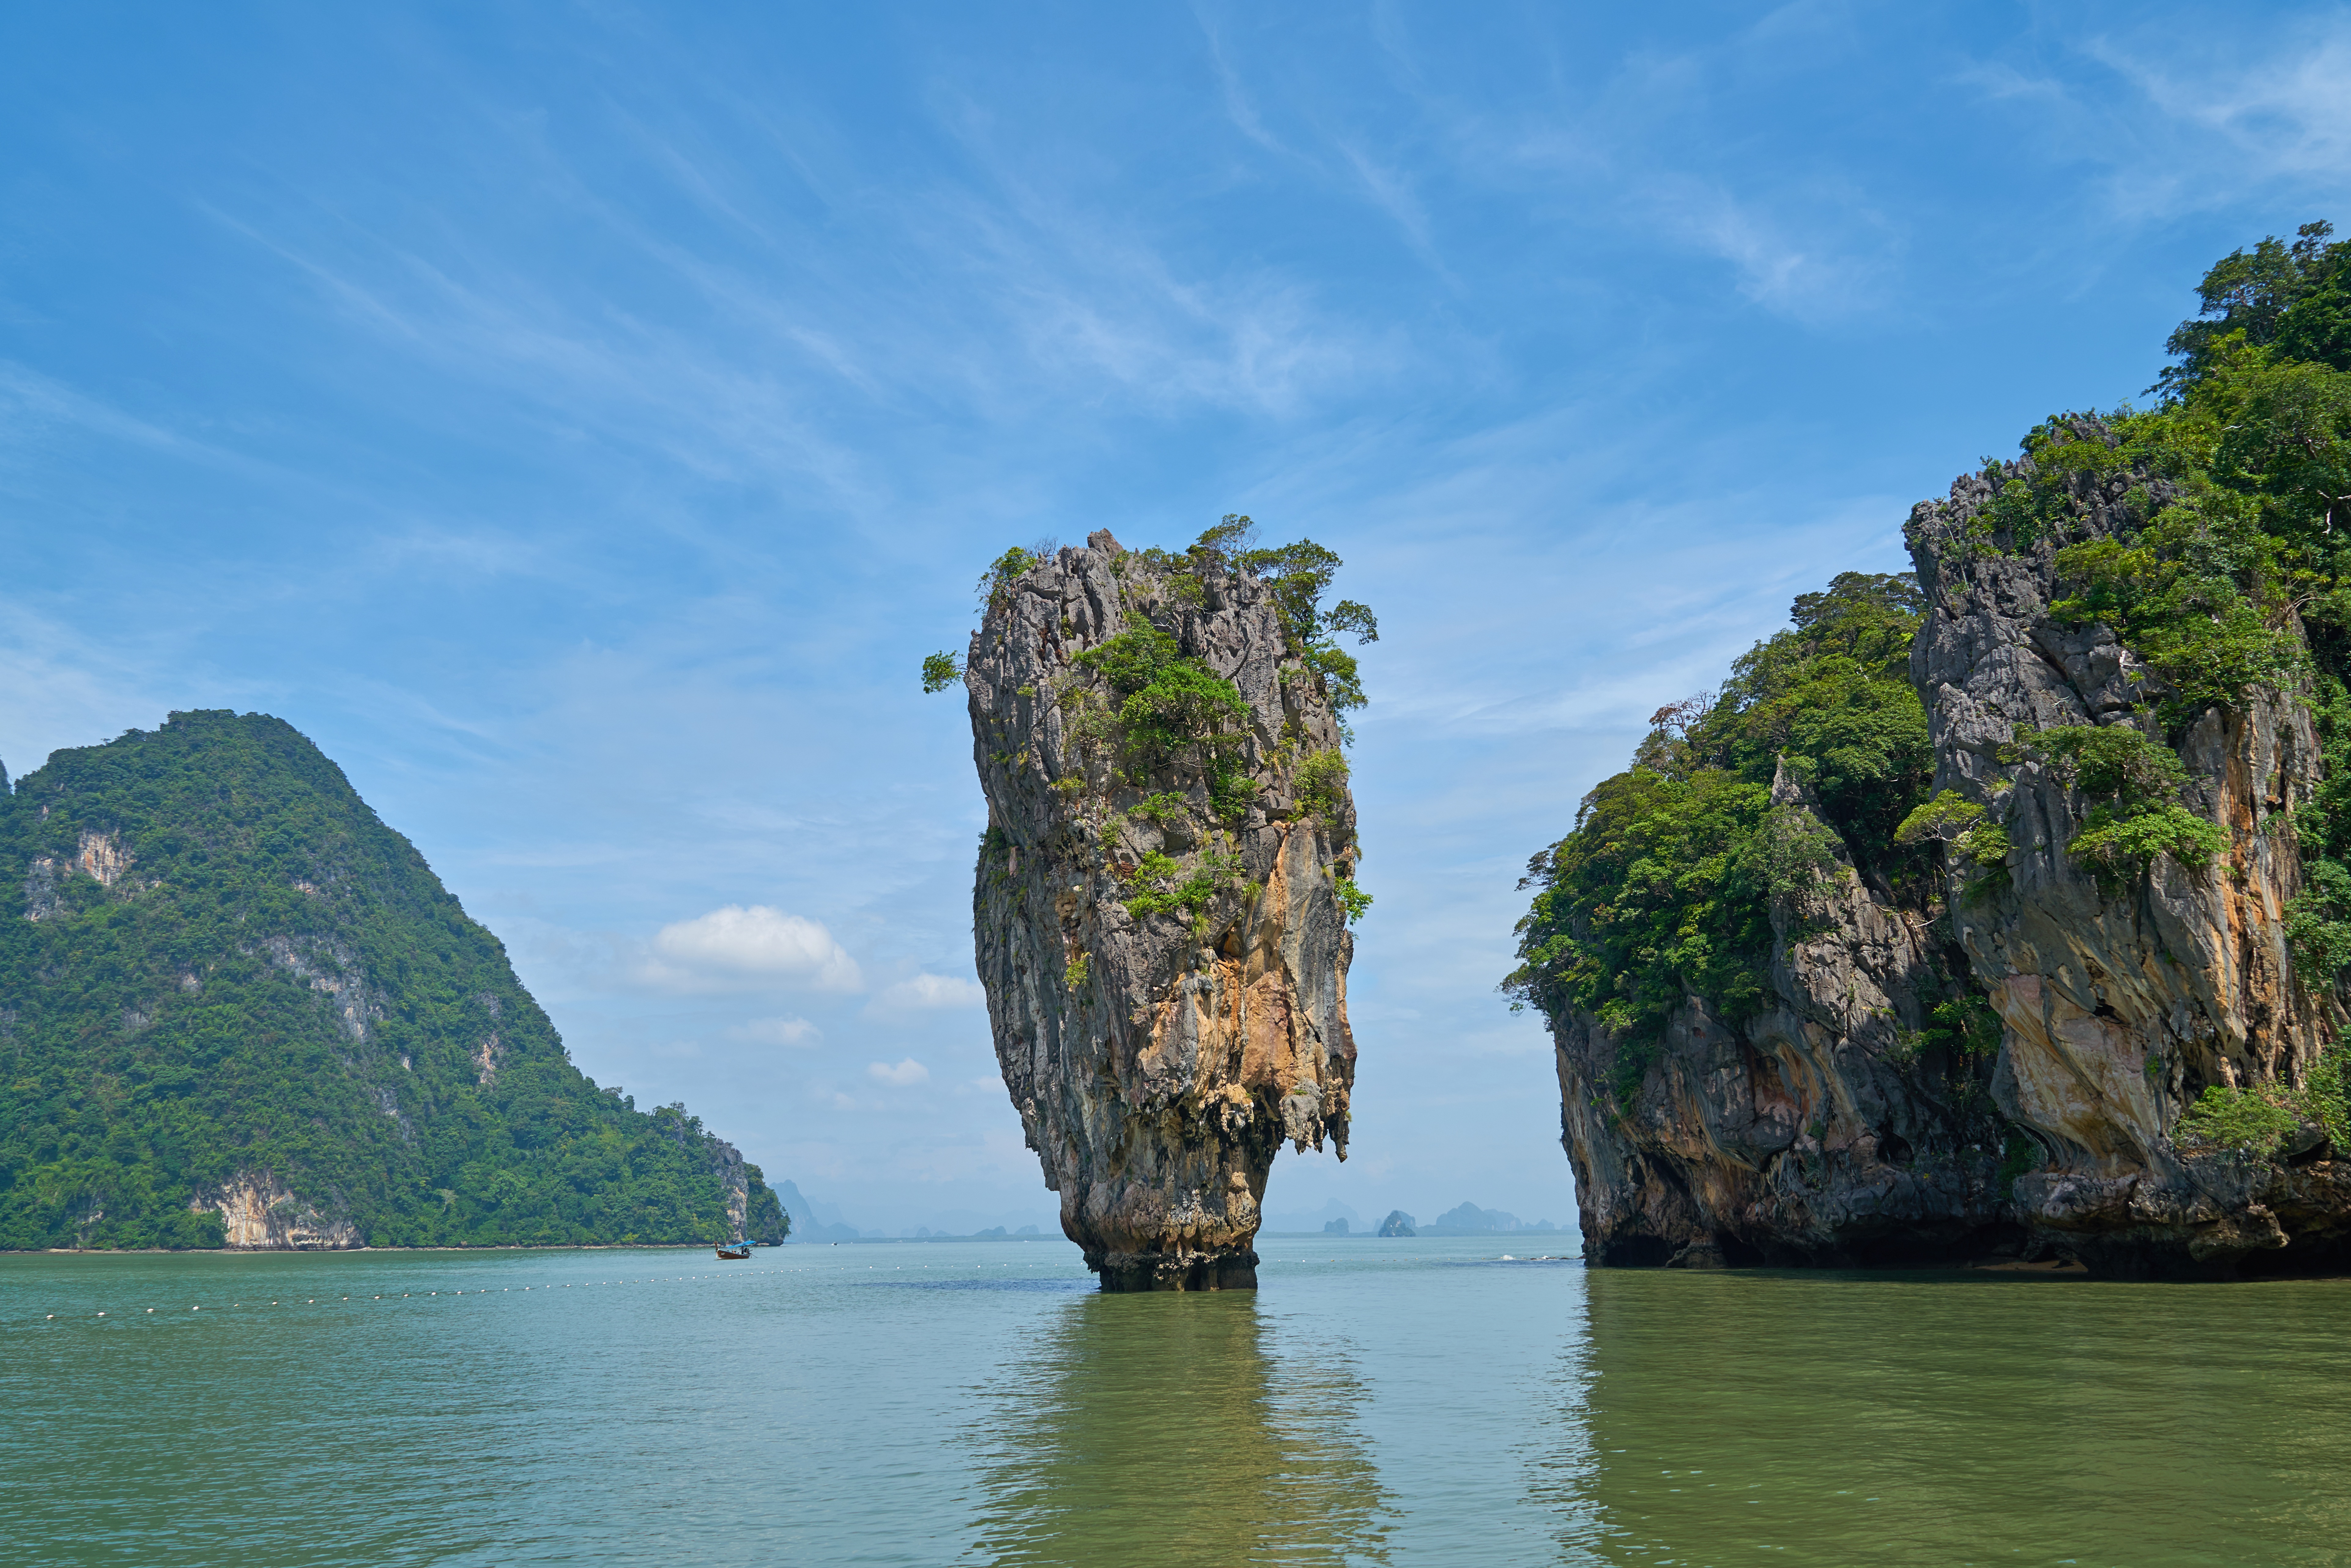
phang nga bay, phuket province, james bond island, thailand, island, andaman sea asia, beach, clear sky, cloudscape, day, famous place, forest, horizontal, landscape, limestone, mountain, nature, no people, outdoors, phang nga province, photography, rock, see, sky, summer, offer, sunlight, tourist resort, tranquil scene, travel destinations, tree, tropical climate, tropical tree, vacations, water